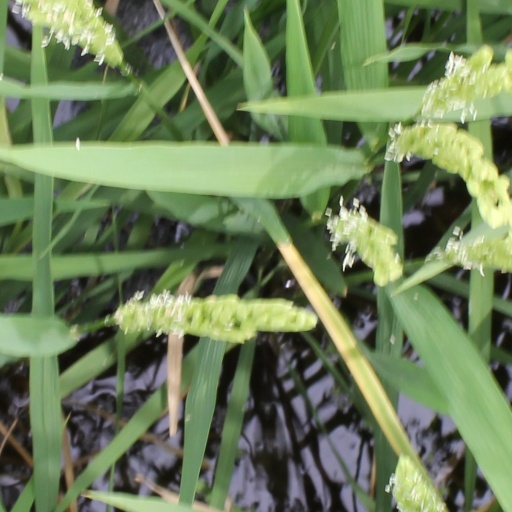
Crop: rice